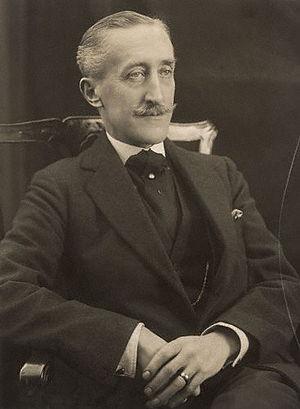
George Freeman Thomas, plus tard Freeman Freeman-Thomas, 1ᵉʳ marquis de Willingdon de Ratton, né le 12 septembre 1866 en Angleterre et mort le 12 août 1941 à Belgravia, aussi vicomte Ratendone de Willingdon, baron Willingdon de Ratton, et vicomte Willingdon, est un homme d'État. Il fut le treizième Gouverneur général du Canada, de 1926 à 1931. Du 18 avril 1931 au 18 avril 1936, il fut vice-roi et gouverneur général des Indes.
Le poste de gouverneur général du Bengale est créé en 1774. En 1833, il devient le gouverneur général des Indes puis reçoit, en 1858, le titre de vice-roi des Indes. À l'indépendance du Raj britannique en 1947, il devient gouverneur général du dominion de l'Inde jusqu'à ce que le pays devienne une république en 1950.
Le commandant ou la commandante en chef des Forces armées canadiennes est le commandant suprême des Forces armées canadiennes. Constitutionnellement, le commandement en chef est investi au souverain canadien, présentement la reine Élisabeth II. En tant que représentante de la reine, la gouverneure générale du Canada, actuellement Julie Payette, fut autorisée à exercer les pouvoirs et les responsabilités appartenant au monarque. Conséquemment, la gouverneure générale se fit conférer le titre de « commandante en chef ». Par protocole vice-royal, le titre utilisé au Canada est « commandante en chef des Forces armées canadiennes » tandis que le titre utilisé dans un contexte international est « commandante en chef du Canada ».